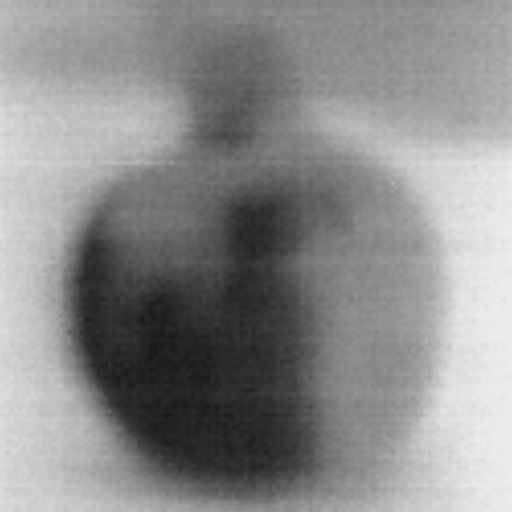
Label: Major Defect